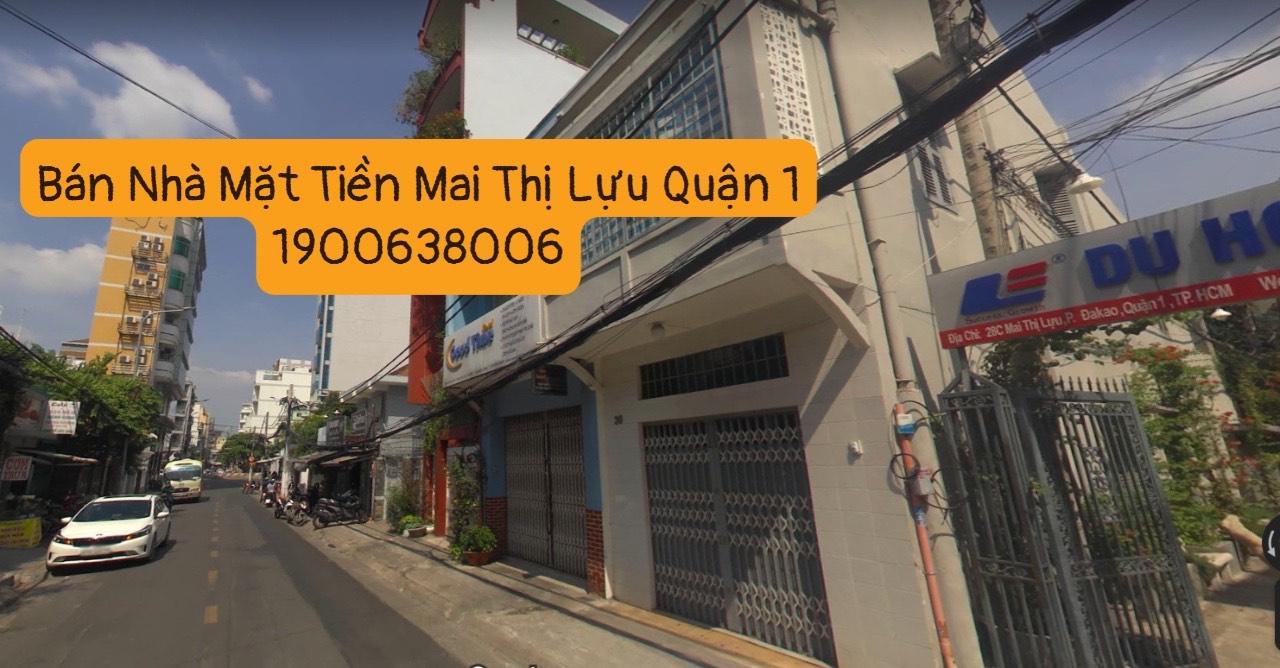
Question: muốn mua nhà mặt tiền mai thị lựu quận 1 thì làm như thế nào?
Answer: liện hệ số điện thoại 1900638006